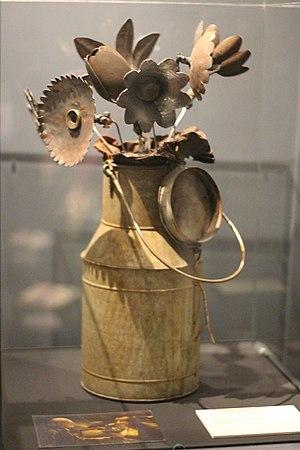
Accessoire du film Micmacs à tire-larigot. Exposition ""Caro/Jeunet"" au musée Minature et Cinéma en 2018-2019."
Micmacs à tire-larigot est une comédie française réalisée par Jean-Pierre Jeunet, sorti en 2009.